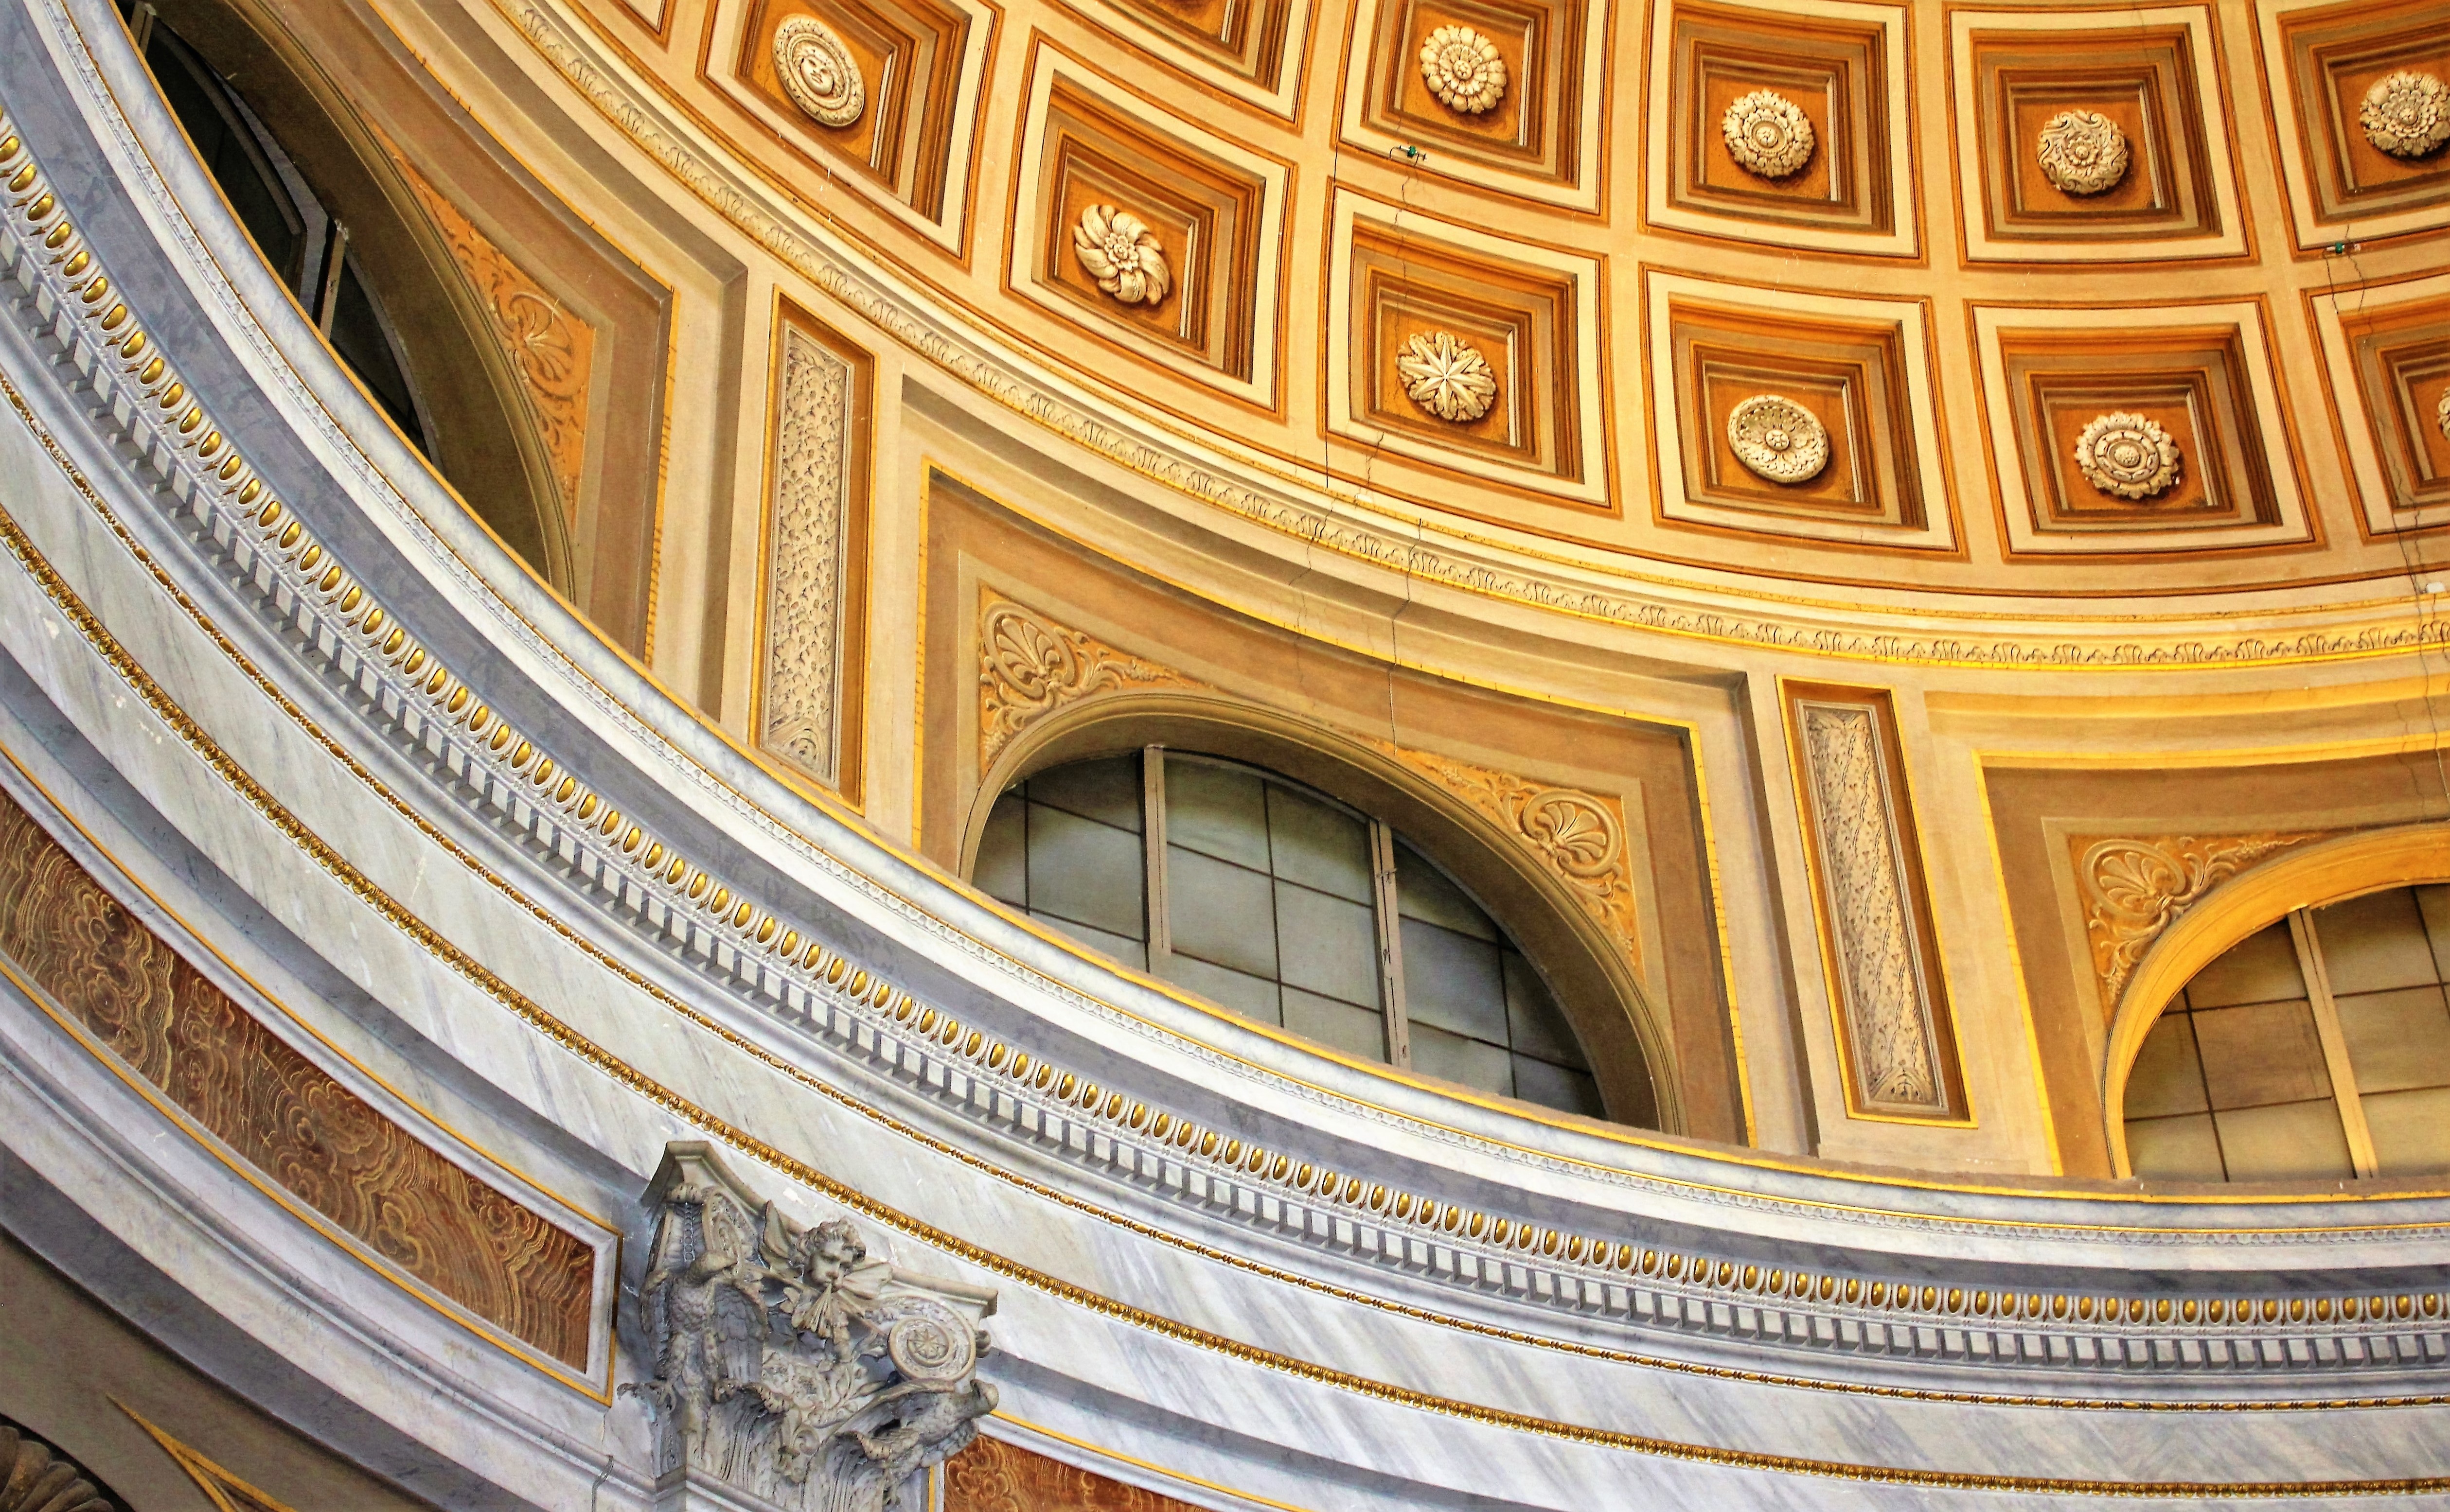
architecture, structure, view, palace, ceiling, column, opera house, blanket, baptistery, symmetry, basilica, dome, top, ancient rome, about, ancient history